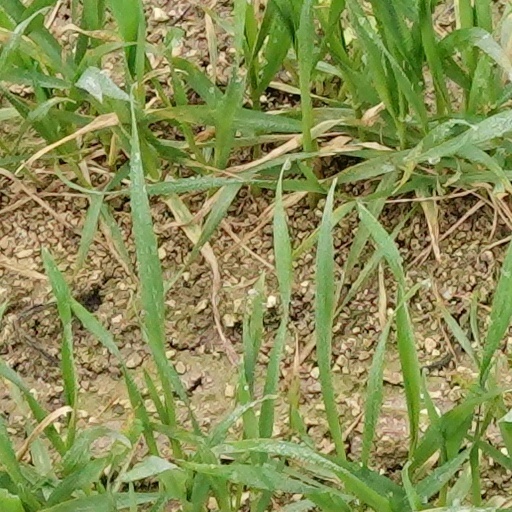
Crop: wheat